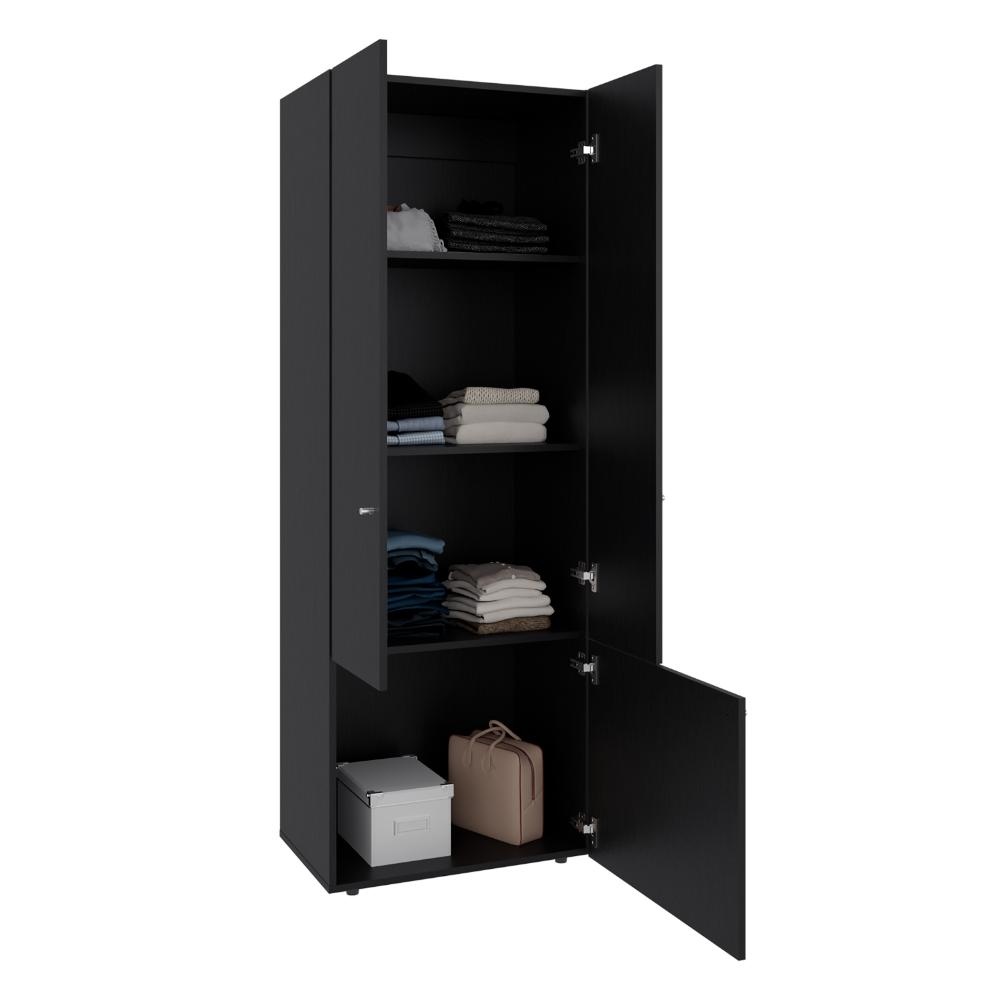
Closet Beico II, Wengue, con tres Puertas Abatibles y tres entrepaños
Ya no está de moda poner la ropa en la silla y menos con la diversidad de diseños en closets que vas a encontrar con nosotros. Closet, con 3 puertas y 3 entrepaños, con espacio para almacenar ropa y objetos, 3 botones en aluminio y es de facil instalación. Elaborado en Madera aglomerada MDP, recubierta con láminas melamínicas de excelente calidad, en color Wengue. Sus medidas son: Alto: 170 cm Ancho: 60 cm Fondo: 40 cm El tiempo de entrega de este producto es de 3 a 8 días hábiles. Su garantía es de 3 años en madera y 1 en herrajes. Pregunta ya por nuestro servicio de armado y, envío gratis. Importante: Este producto no incluye elementos decorativos ni ambientación.
Brand: RTA Design
Category: Furniture > Cabinets & Storage > Closets > Reach-In Closets